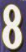
Number: 8